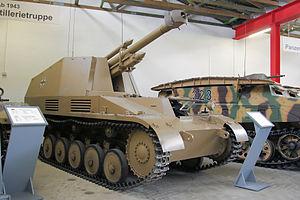
Le SdKfz 124 Wespe est un canon automoteur allemand développé et utilisé pendant la Seconde Guerre mondiale. Il était basé sur le châssis du char Panzer II.